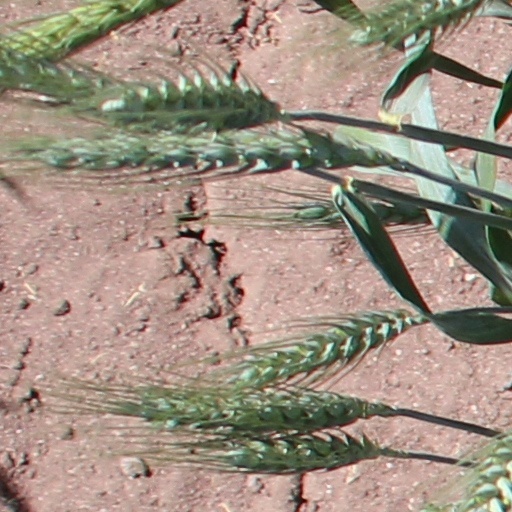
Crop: wheat